J. Leo Fairbanks House (Salt Lake City)

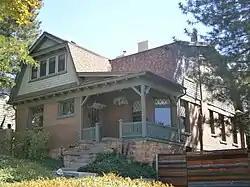
The house in 2016

The J. Leo Fairbanks House is a historic house in Salt Lake City, Utah. It was built in 1908 for artist J. Leo Fairbanks, whose father was painter John Fairbanks and whose brother was sculptor Avard Fairbanks. The house was designed in the Colonial Revival architectural style, and it was used as an artist studio by Fairbanks, his father and brother. It has been listed on the National Register of Historic Places since April 26, 1984.